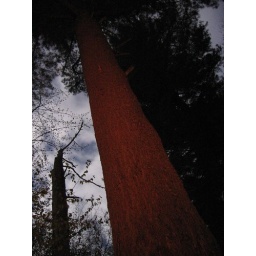
A tall pine tree light by campfire